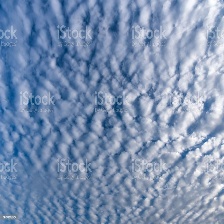
Cloud type: Cirroculumulus